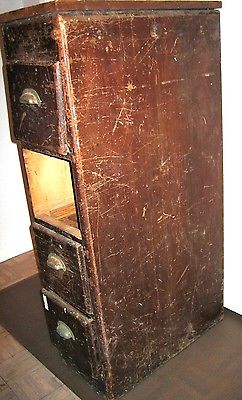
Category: cabinet